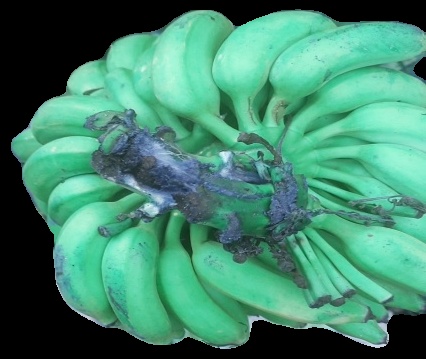
Variety: elakki-bale
Grade: grade1